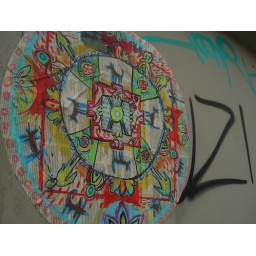
Something I found on the wall in the old town of Vilnius. An interesting way to use a newspaper :)